Birgu

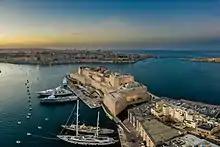
Fort Saint Angelo

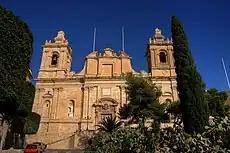
Collegiate Church of St Lawrence

Phoenicians, Greeks, Romans, Byzantines, Arabs, Normans, the Angevines, the Aragonese and the Order of Saint John all contributed to the development of Birgu.